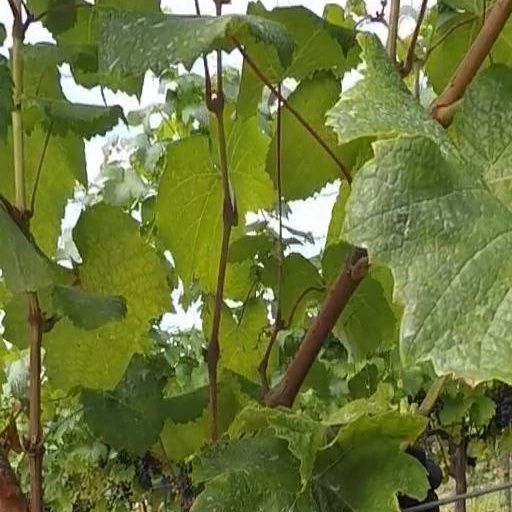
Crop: grape